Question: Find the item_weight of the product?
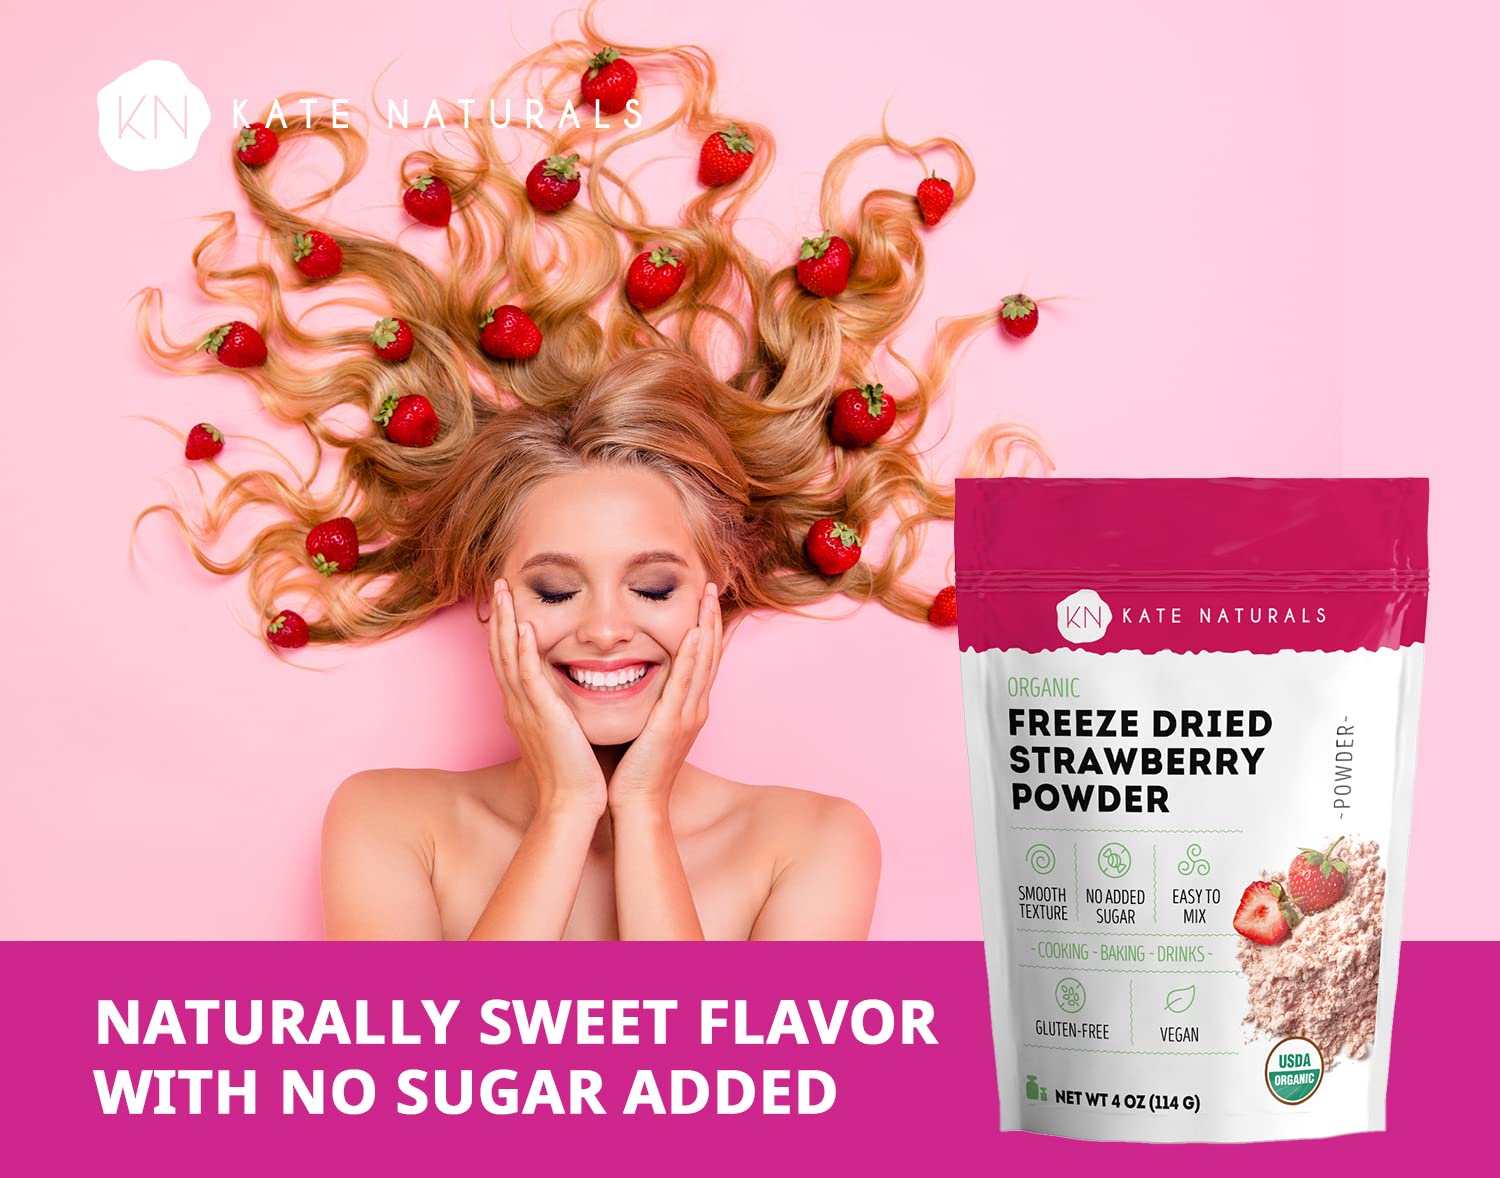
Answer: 114.0 gram